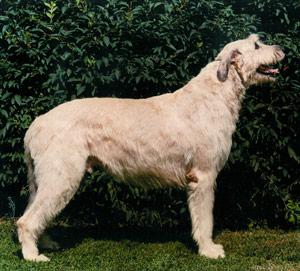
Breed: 224-n000056-Scottish_deerhound